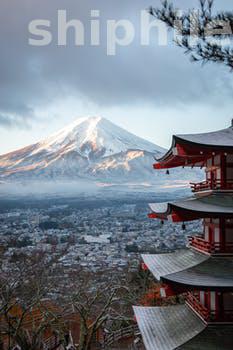
Label: Watermark